Emelia Russell Gurney

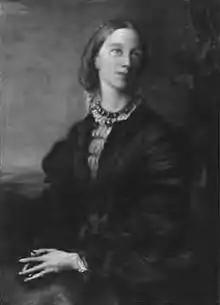
Emelia Russell Gurney, engraving after 1866 portrait by G. F. Watts

Emelia Russell Gurney (1823–1896) was an English activist, patron and benefactor. After her marriage she was generally known as Mrs. Russell Gurney.